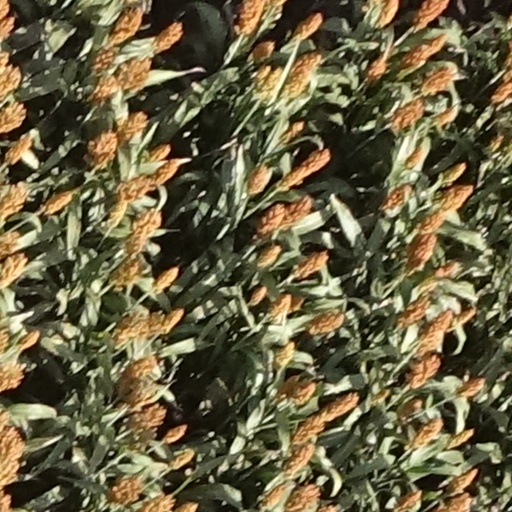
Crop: sorghum